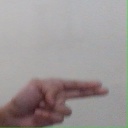
अक्षर: ह